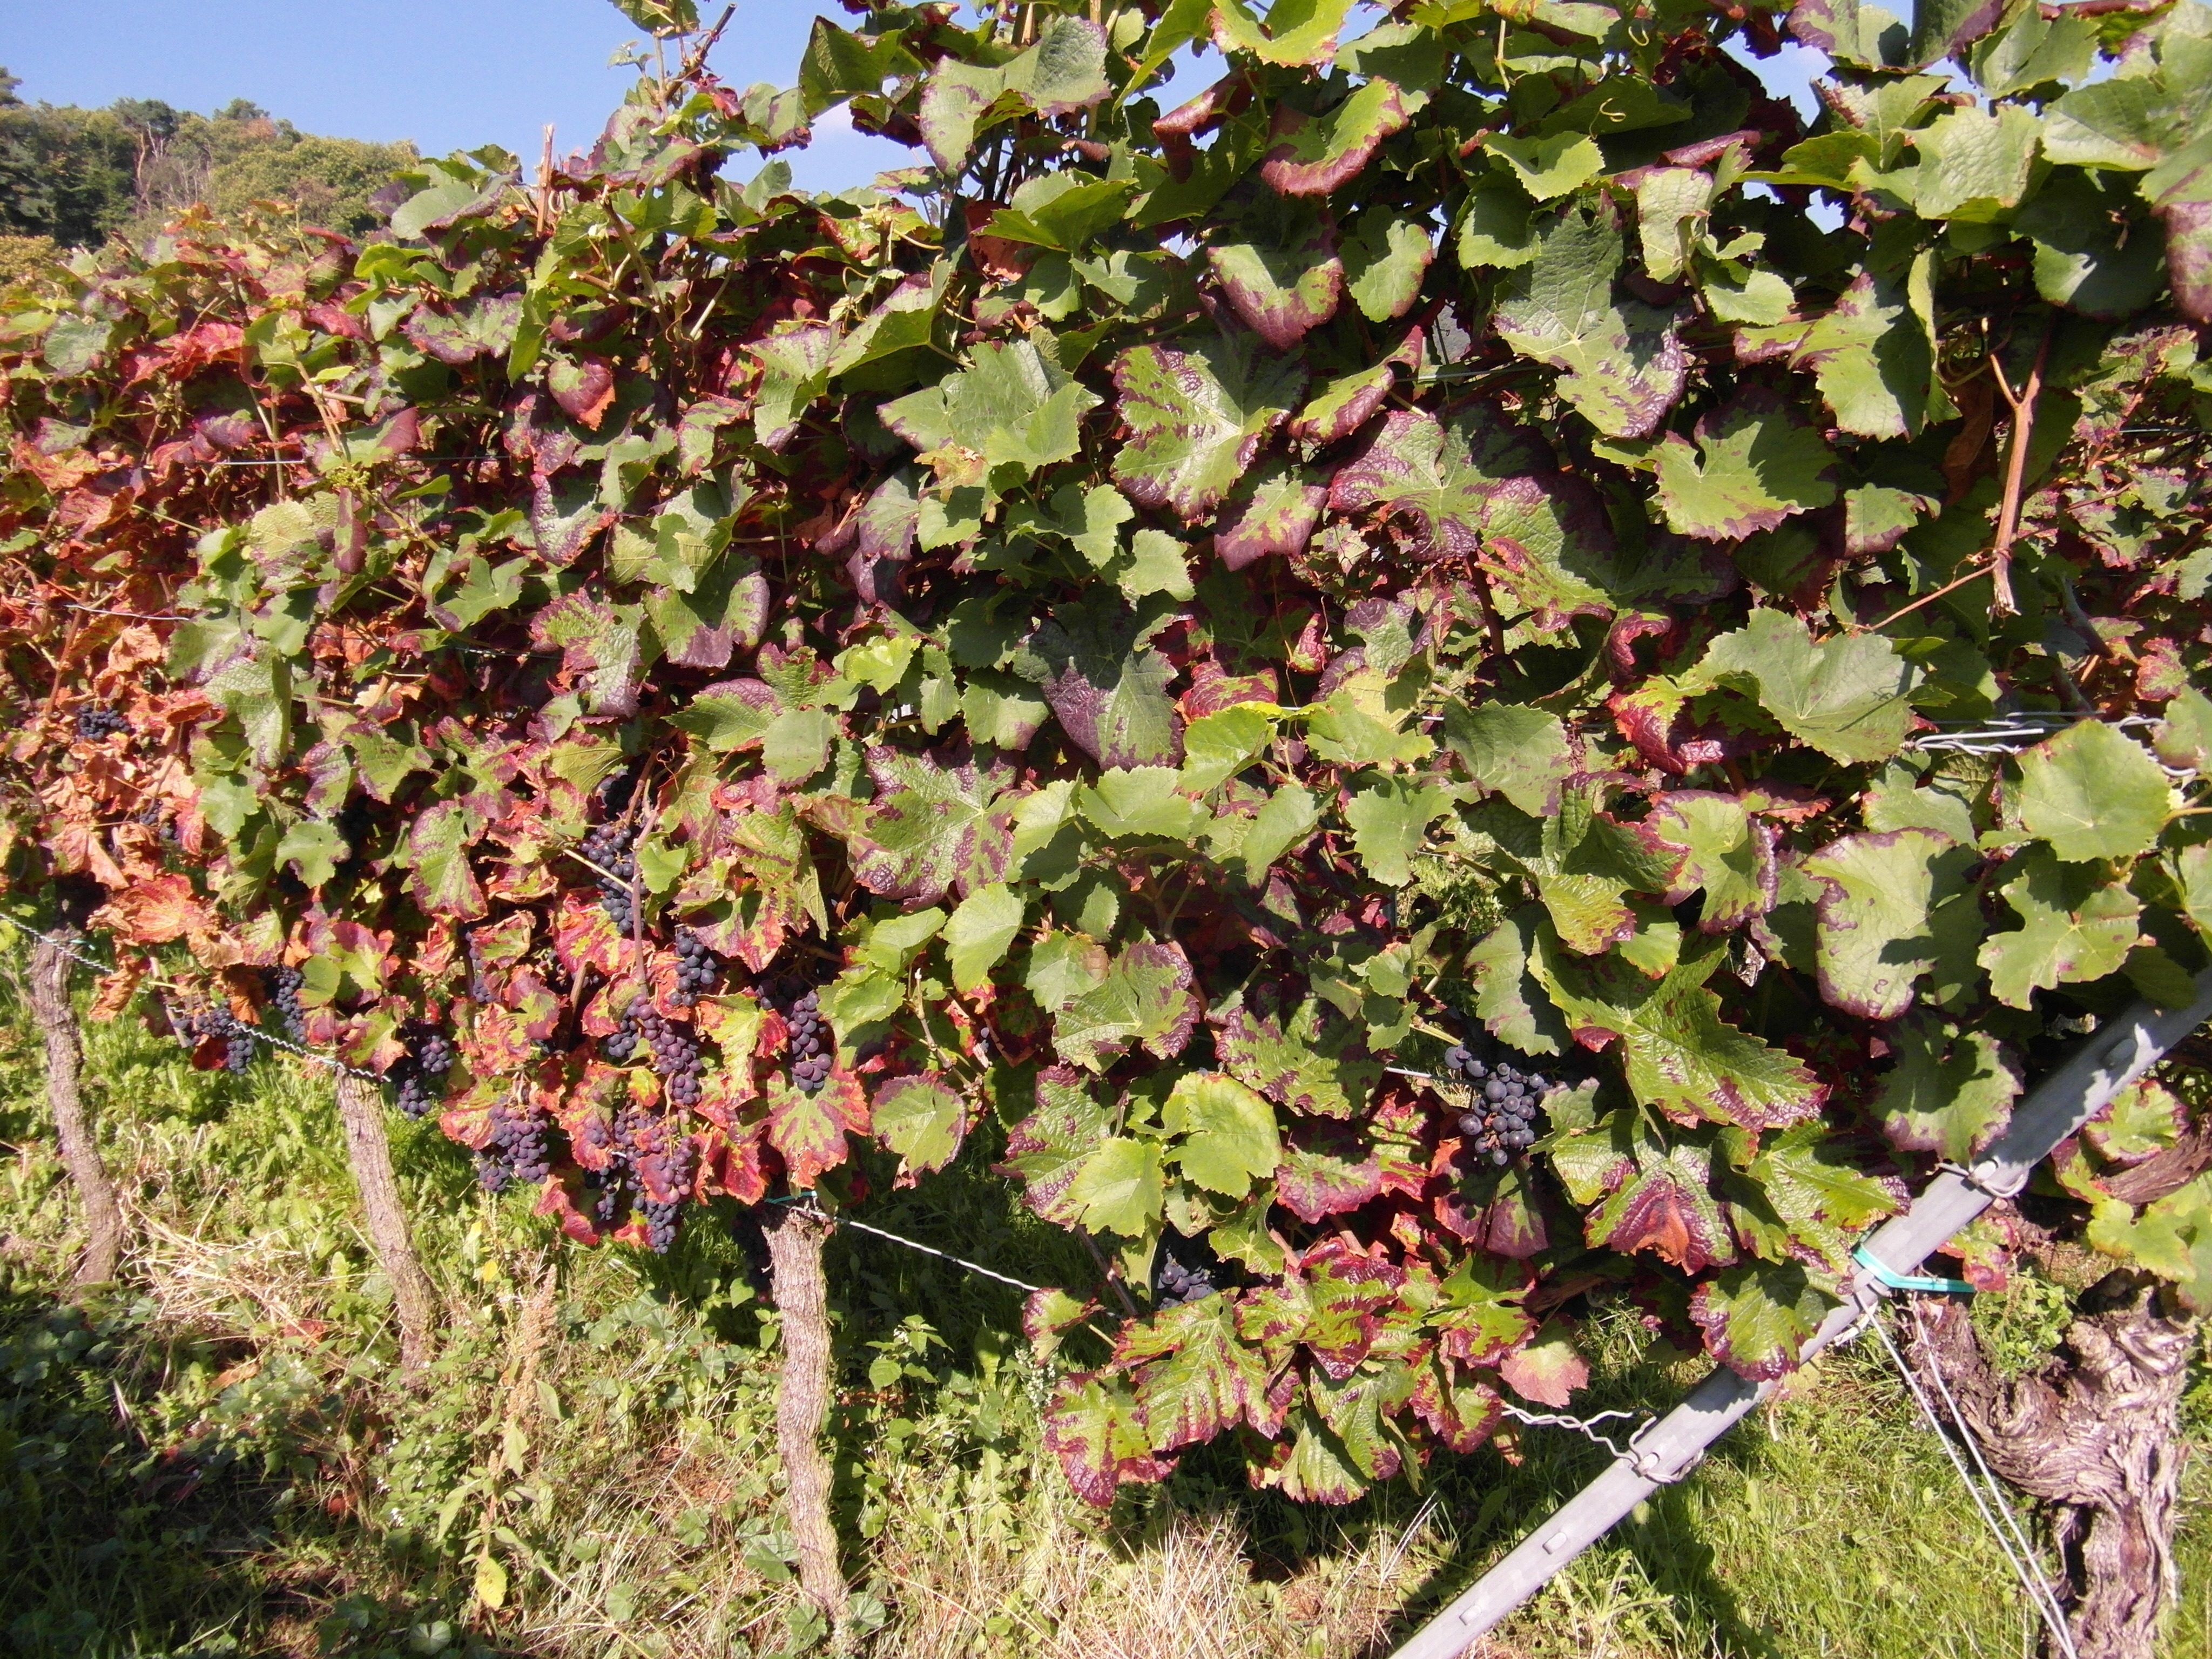
tree, blossom, plant, grape, wine, vintage, fruit, leaf, flower, food, produce, autumn, agriculture, shrub, grapes, palatinate, wine harvest, flowering plant, vitis, new wine, coccoloba uvifera, woody plant, land plant, grapevine family